The Furies (1950 film)

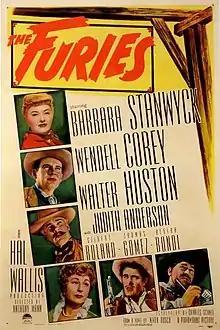
Theatrical poster

The Furies is a 1950 American Western film directed by Anthony Mann and starring Barbara Stanwyck, Wendell Corey and Walter Huston in his final film performance. Based on the 1948 Niven Busch novel of the same name, its plot follows the ruthless daughter of a tyrannical rancher in 1870s New Mexico Territory who struggles with her stake in his estate.